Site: saxony
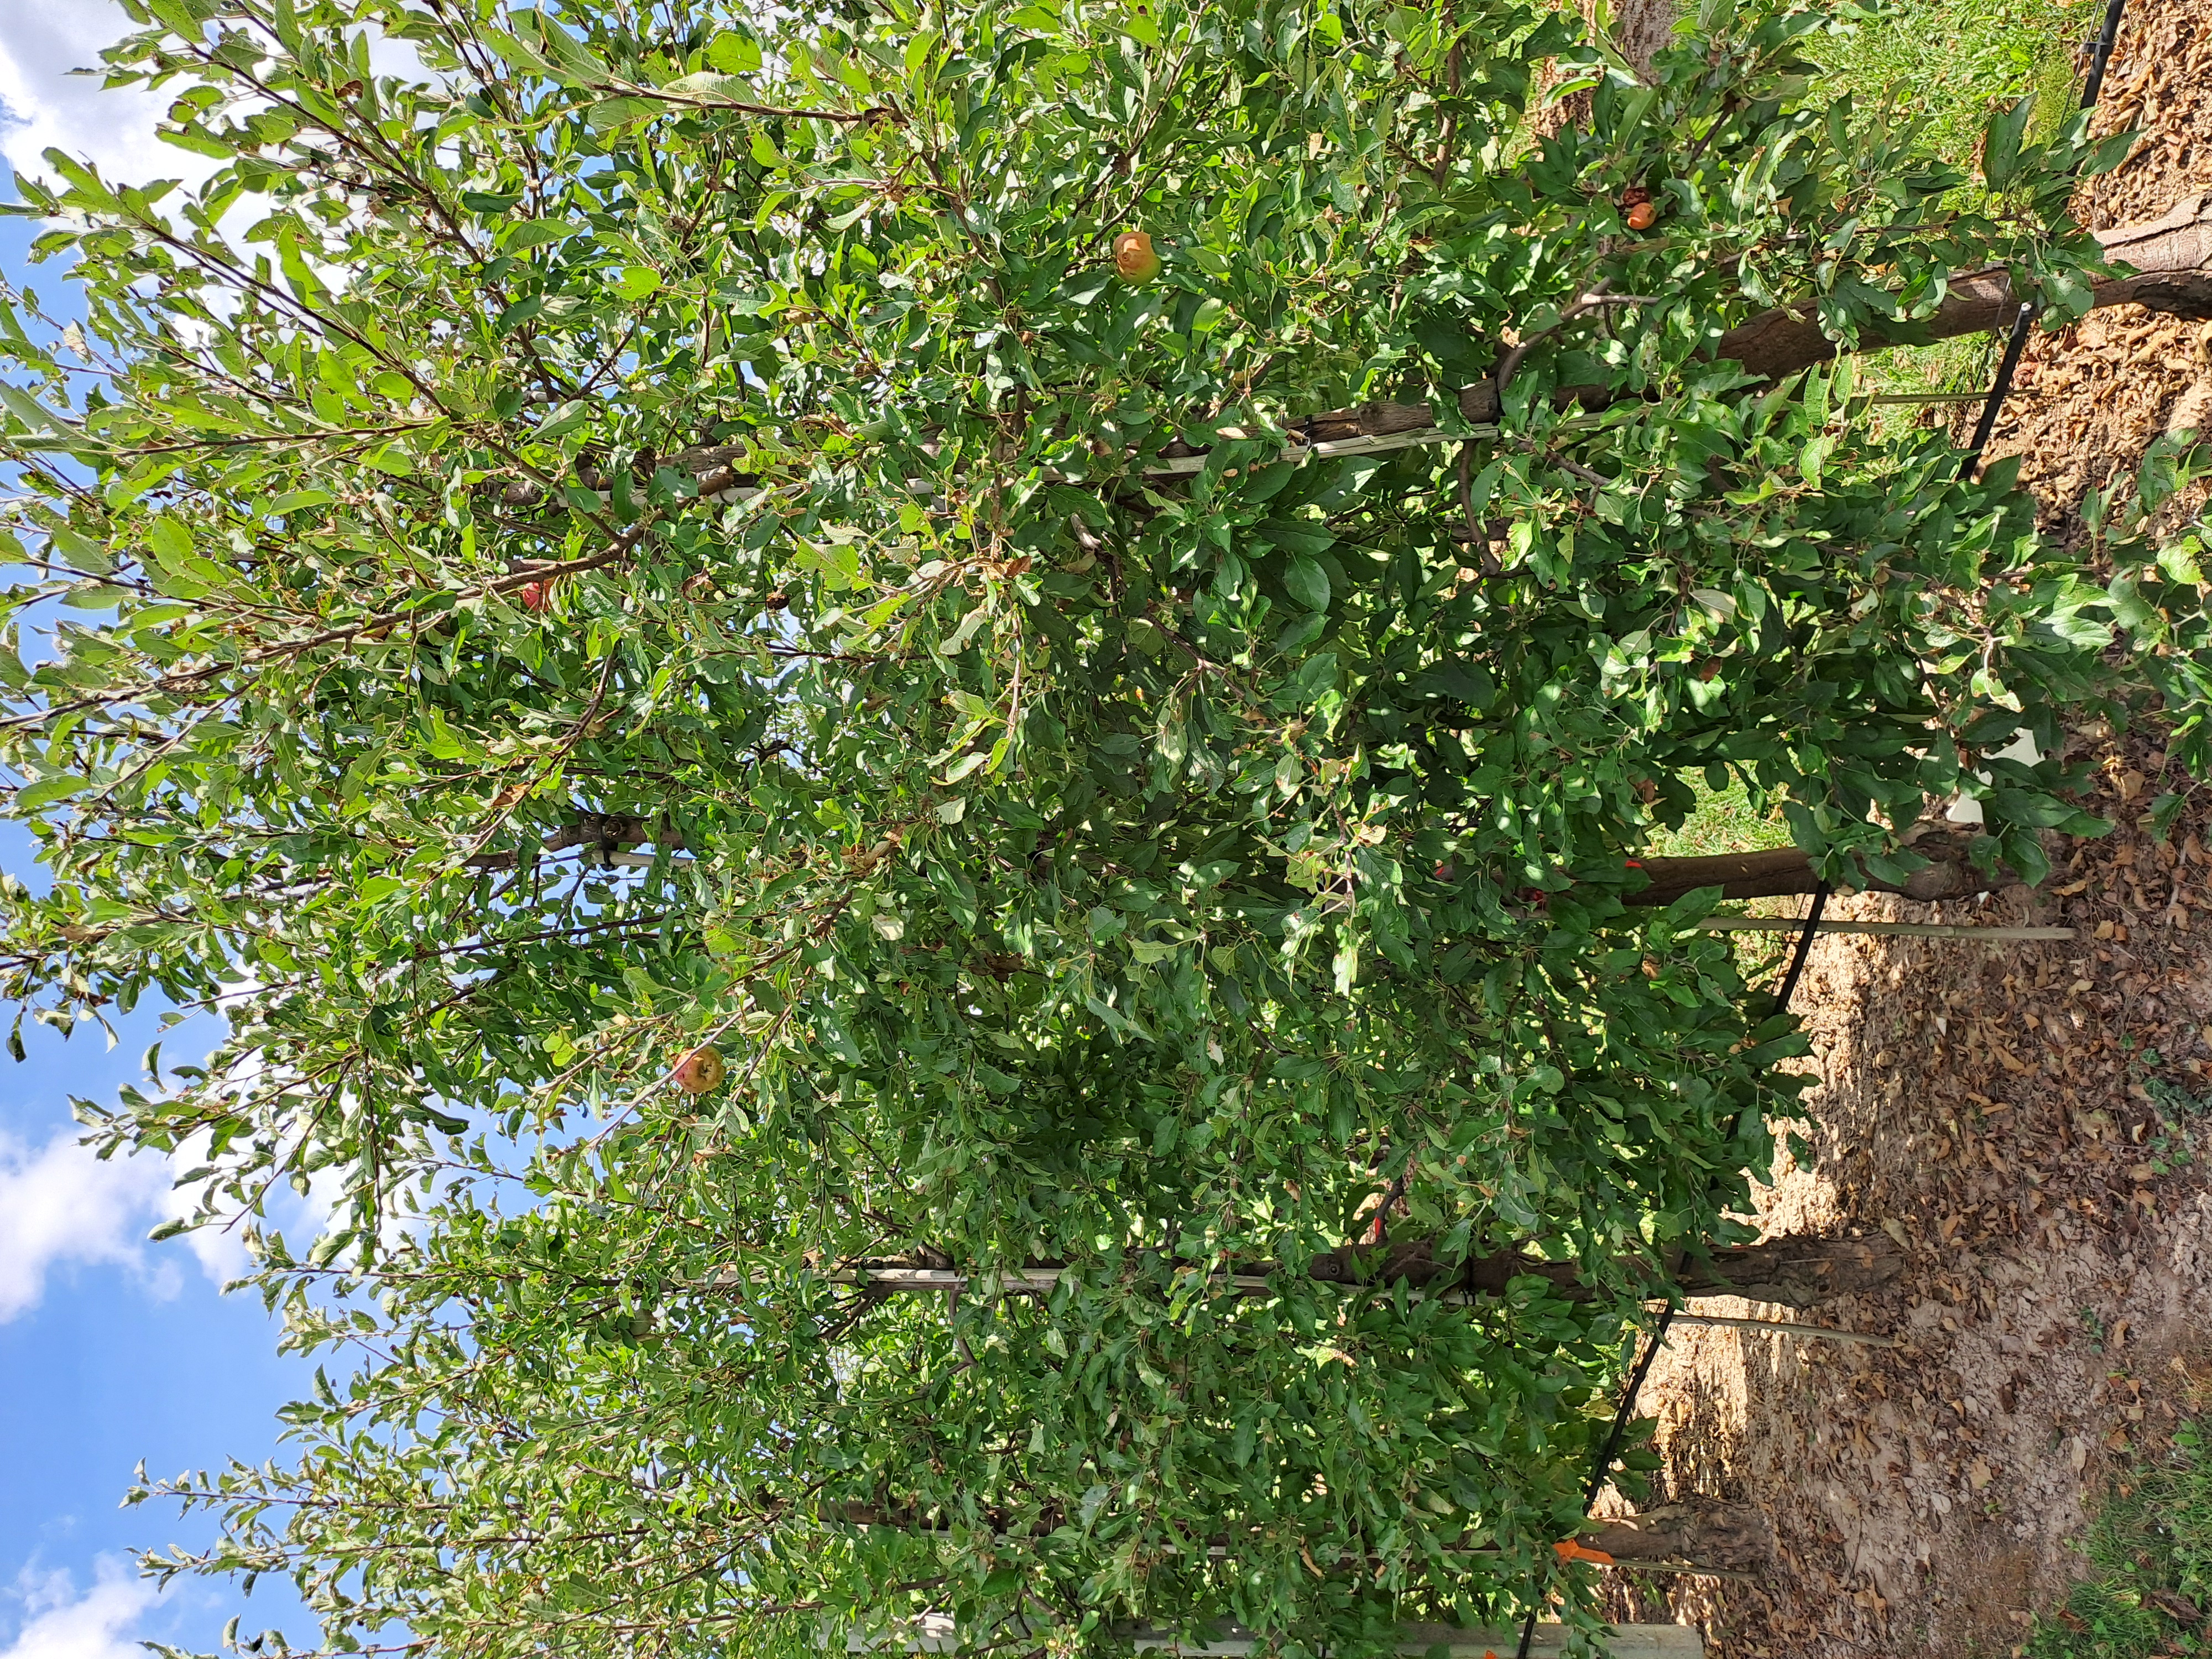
Growth stage (BBCH 85): Maturity of fruit and seed